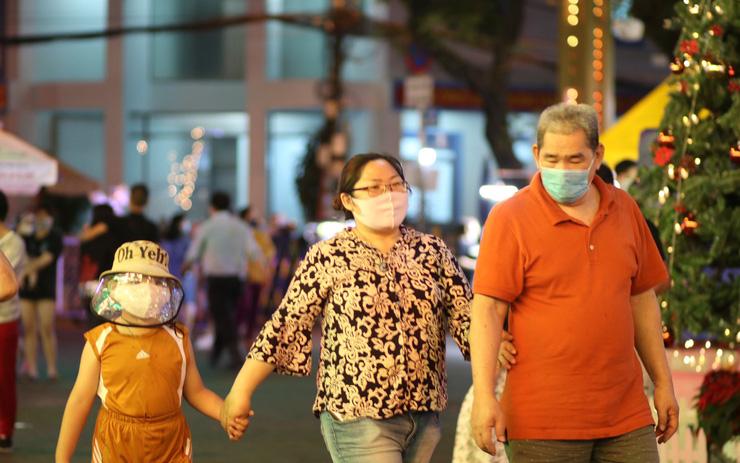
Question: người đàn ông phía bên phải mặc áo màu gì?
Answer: màu đỏ